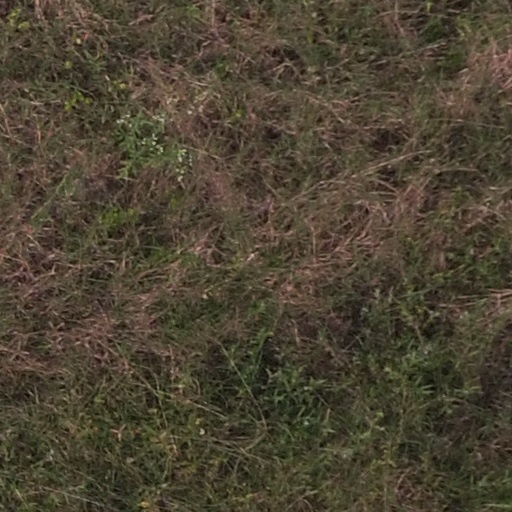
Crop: maize; corn